Tenrikyo theology

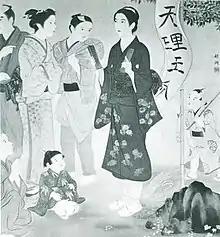
Depiction of Nakayama Kokan spreading the divine name "Tenri-O-no-Mikoto" (天理王命) in Osaka.

In historical documents and scriptures related to Tenrikyo, a number of different appellations are ascribed to God.